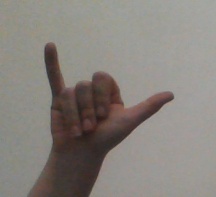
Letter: ya